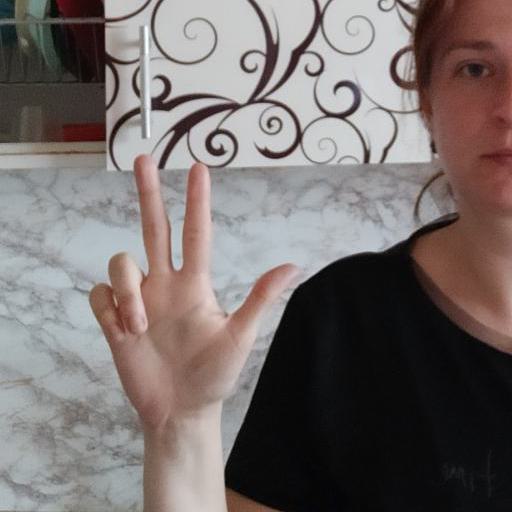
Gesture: three2